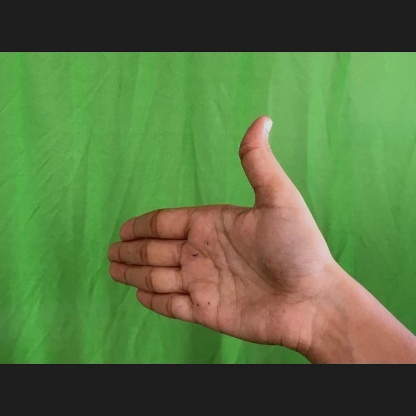
Mudra: Ardhachandran